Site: brandenburg
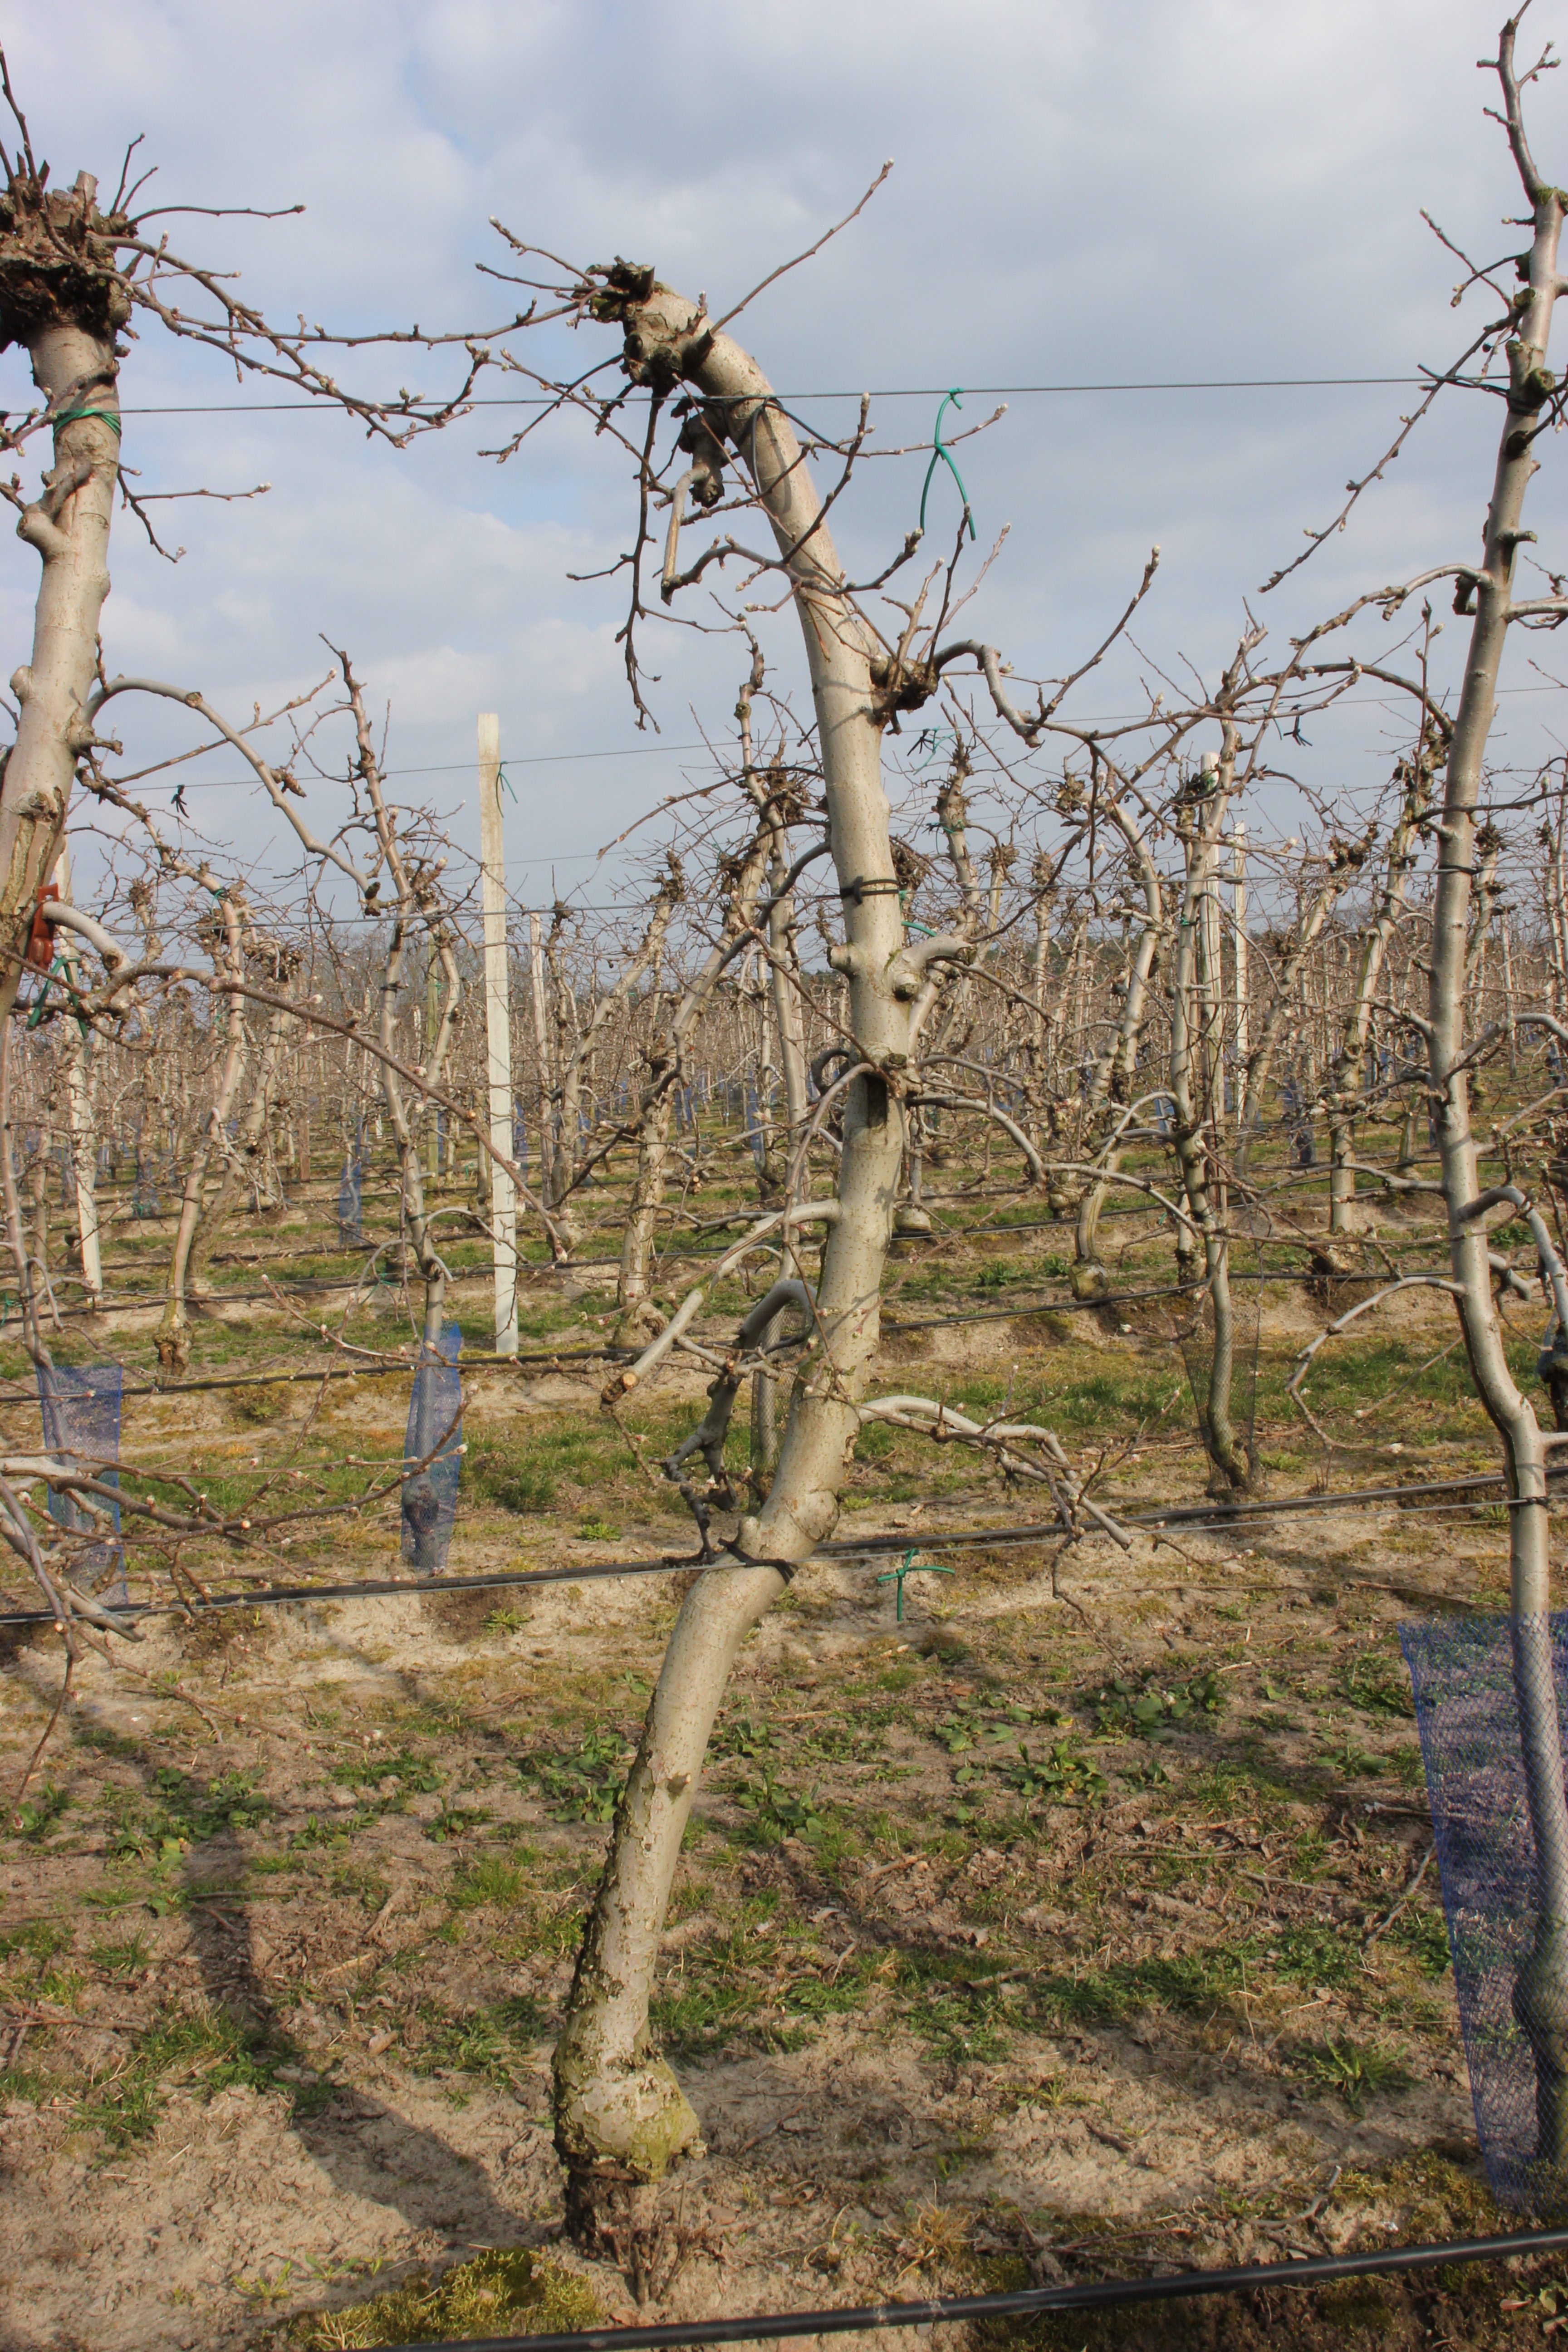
Growth stage (BBCH 03): Bud development